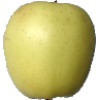
Label: Apple Golden 2